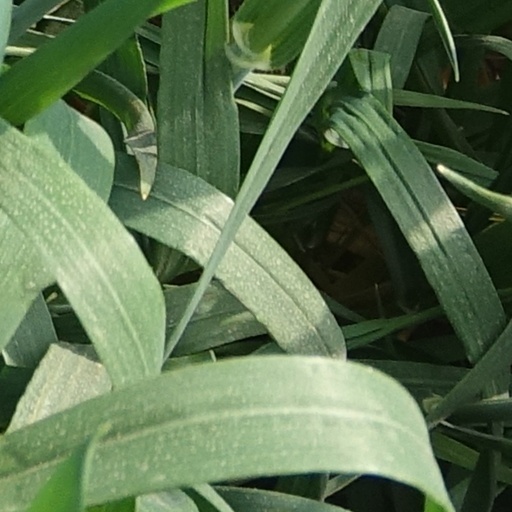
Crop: wheat